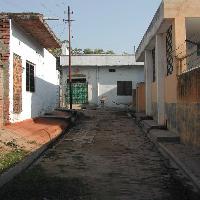
Weather: sun or clear